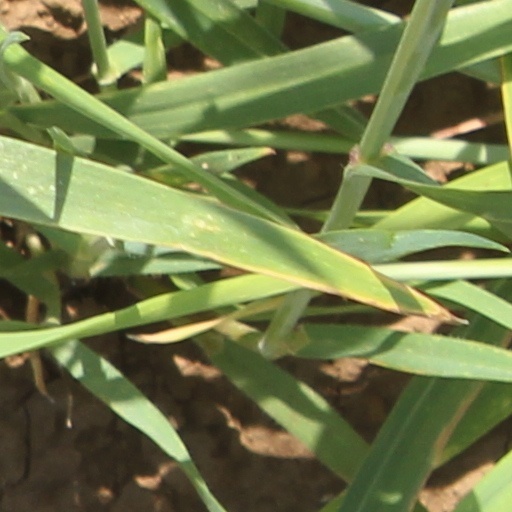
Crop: wheat